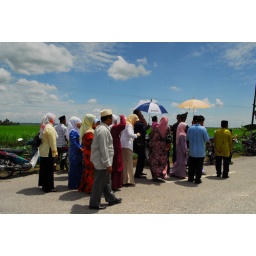
waliking under the blue sky